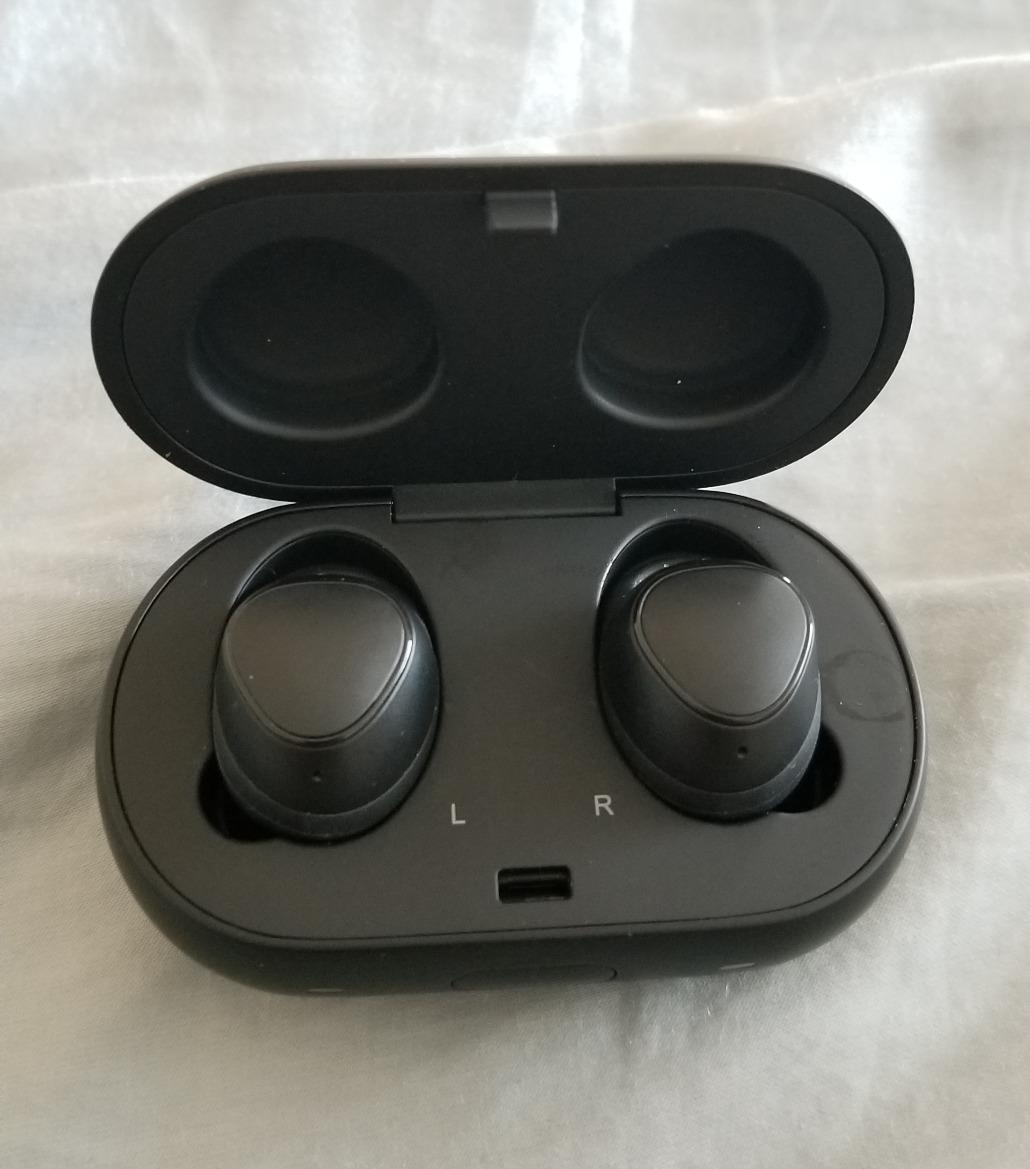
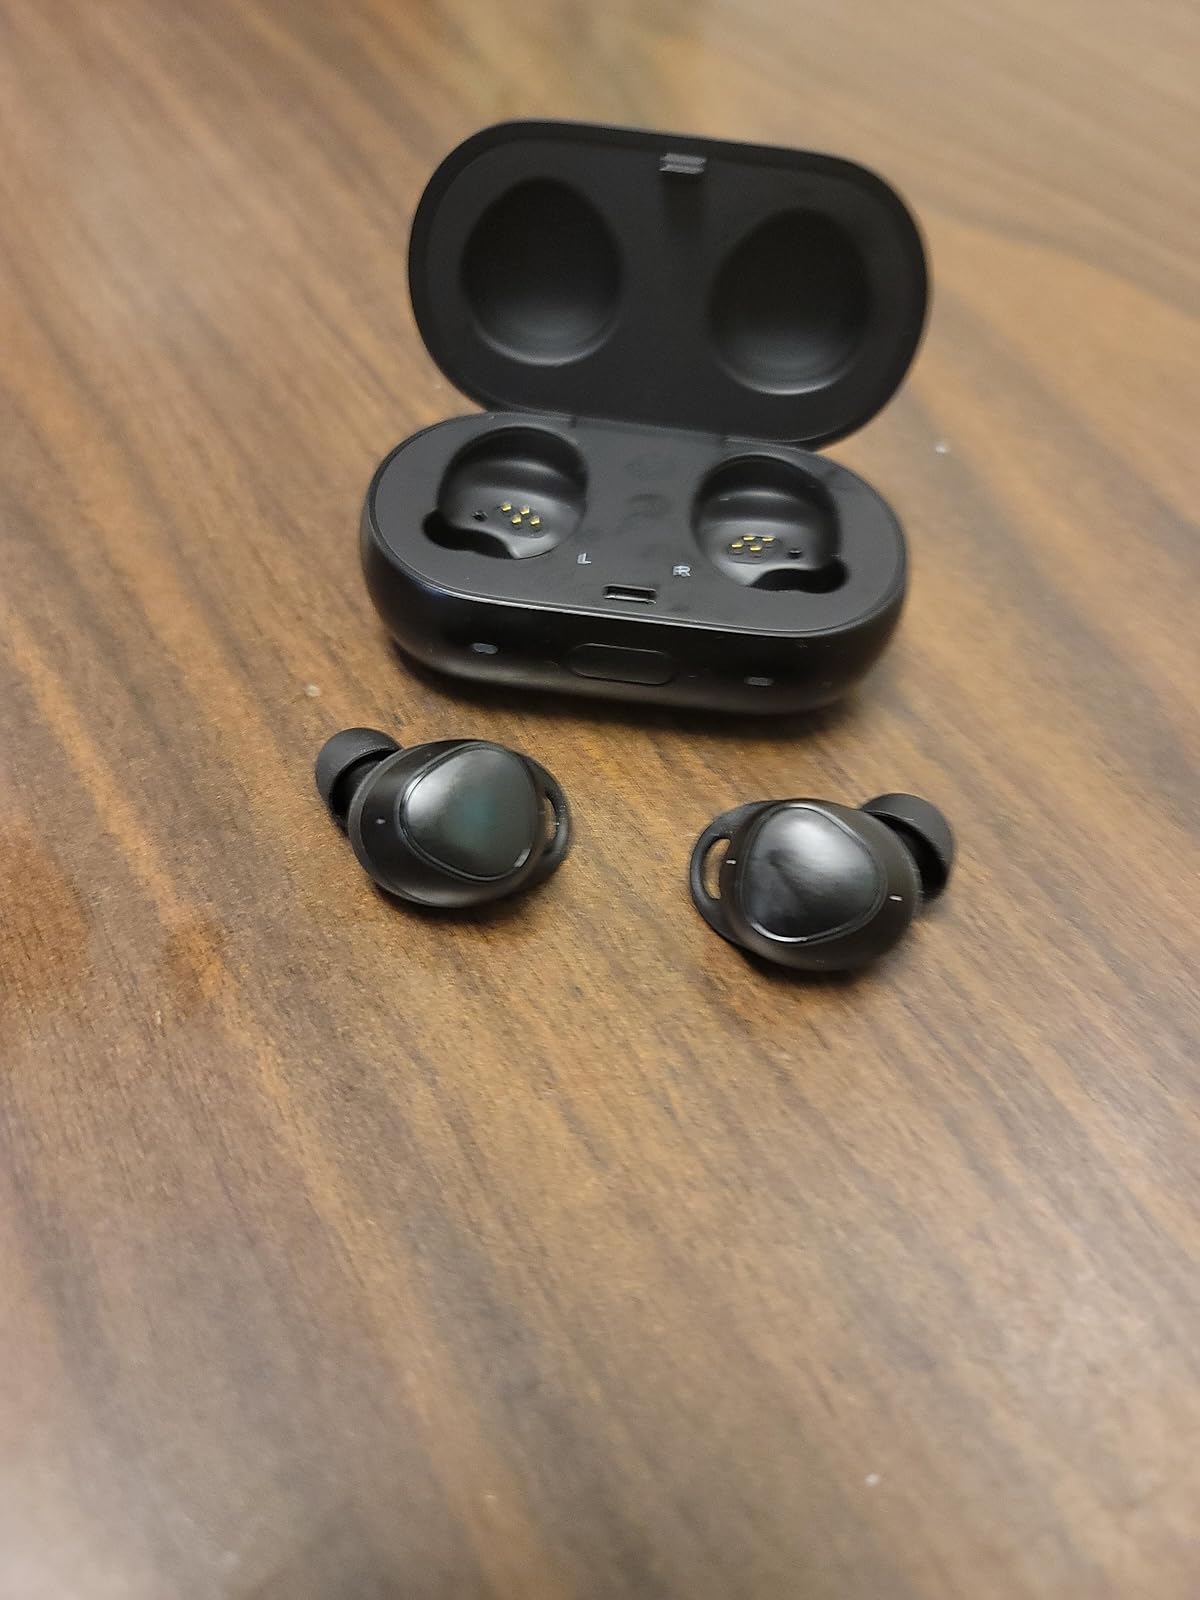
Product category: earbuds
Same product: yes